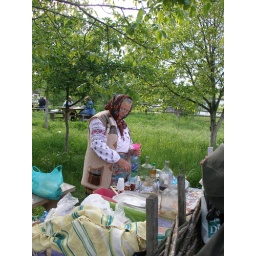
This lady in a pseudo-native dress is pouring Samogon (Russian moonshine) into water bottles.